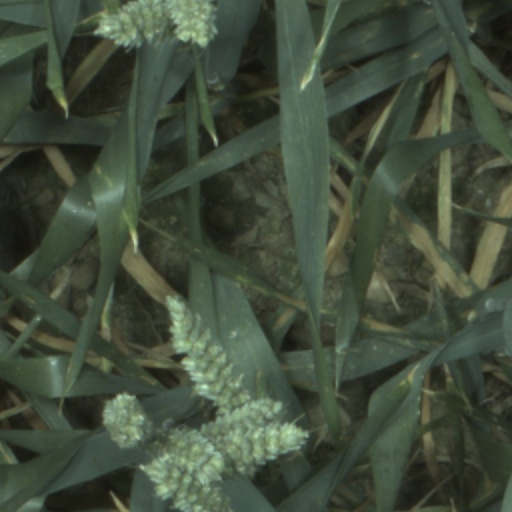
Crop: wheat